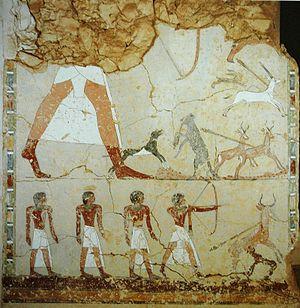
Inéni est un notable égyptien qui a servi pendant soixante ans sous les ordres de plusieurs pharaons de la XVIIIᵉ dynastie, d'Amenhotep Iᵉʳ à Thoutmôsis III, cumulant, comme le veut la tradition quand il s'agit d'un personnage de rang élevé, les plus hautes charges temporelles et spirituelles.